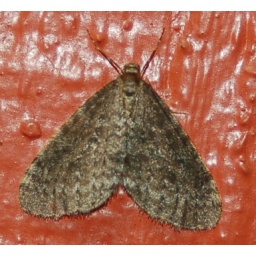
I was surprised to find a moth on the wall at the back door in December!